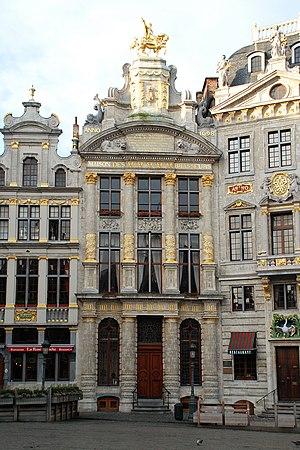
Belgique - Bruxelles - Grand-Place - Maison de l'Arbre d'Or (Maison des Brasseurs)
Pierre Van Dievoet est un sculpteur bruxellois qui vécut à Londres et Bruxelles.
Les bières belges comptent parmi les plus variées et les plus nombreuses collections de bières dans le monde. Elles varient de la très populaire « pils » aux appellations exclusivement belges de lambic, vieille brune, bière rouge ou bière brut en passant par les célèbres trappistes et autres bières d'abbaye ou de saison.
La « Maison de l'Arbre d'Or » ou « Maison des Brasseurs » est une maison de style baroque située au numéro 10 de la Grand-Place de Bruxelles en Belgique, entre la « Maison du Cygne » et la « Maison de la Rose », au sud de la place.